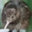
Label: bird